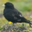
Label: bird